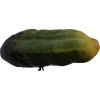
Label: cucumber